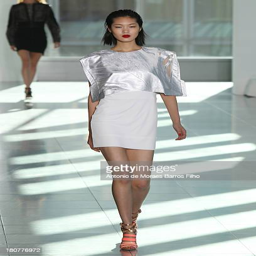
a model walks the runway at the show during ss14